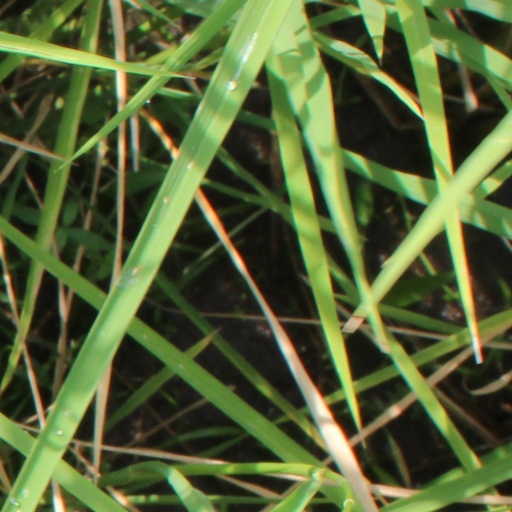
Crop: rice